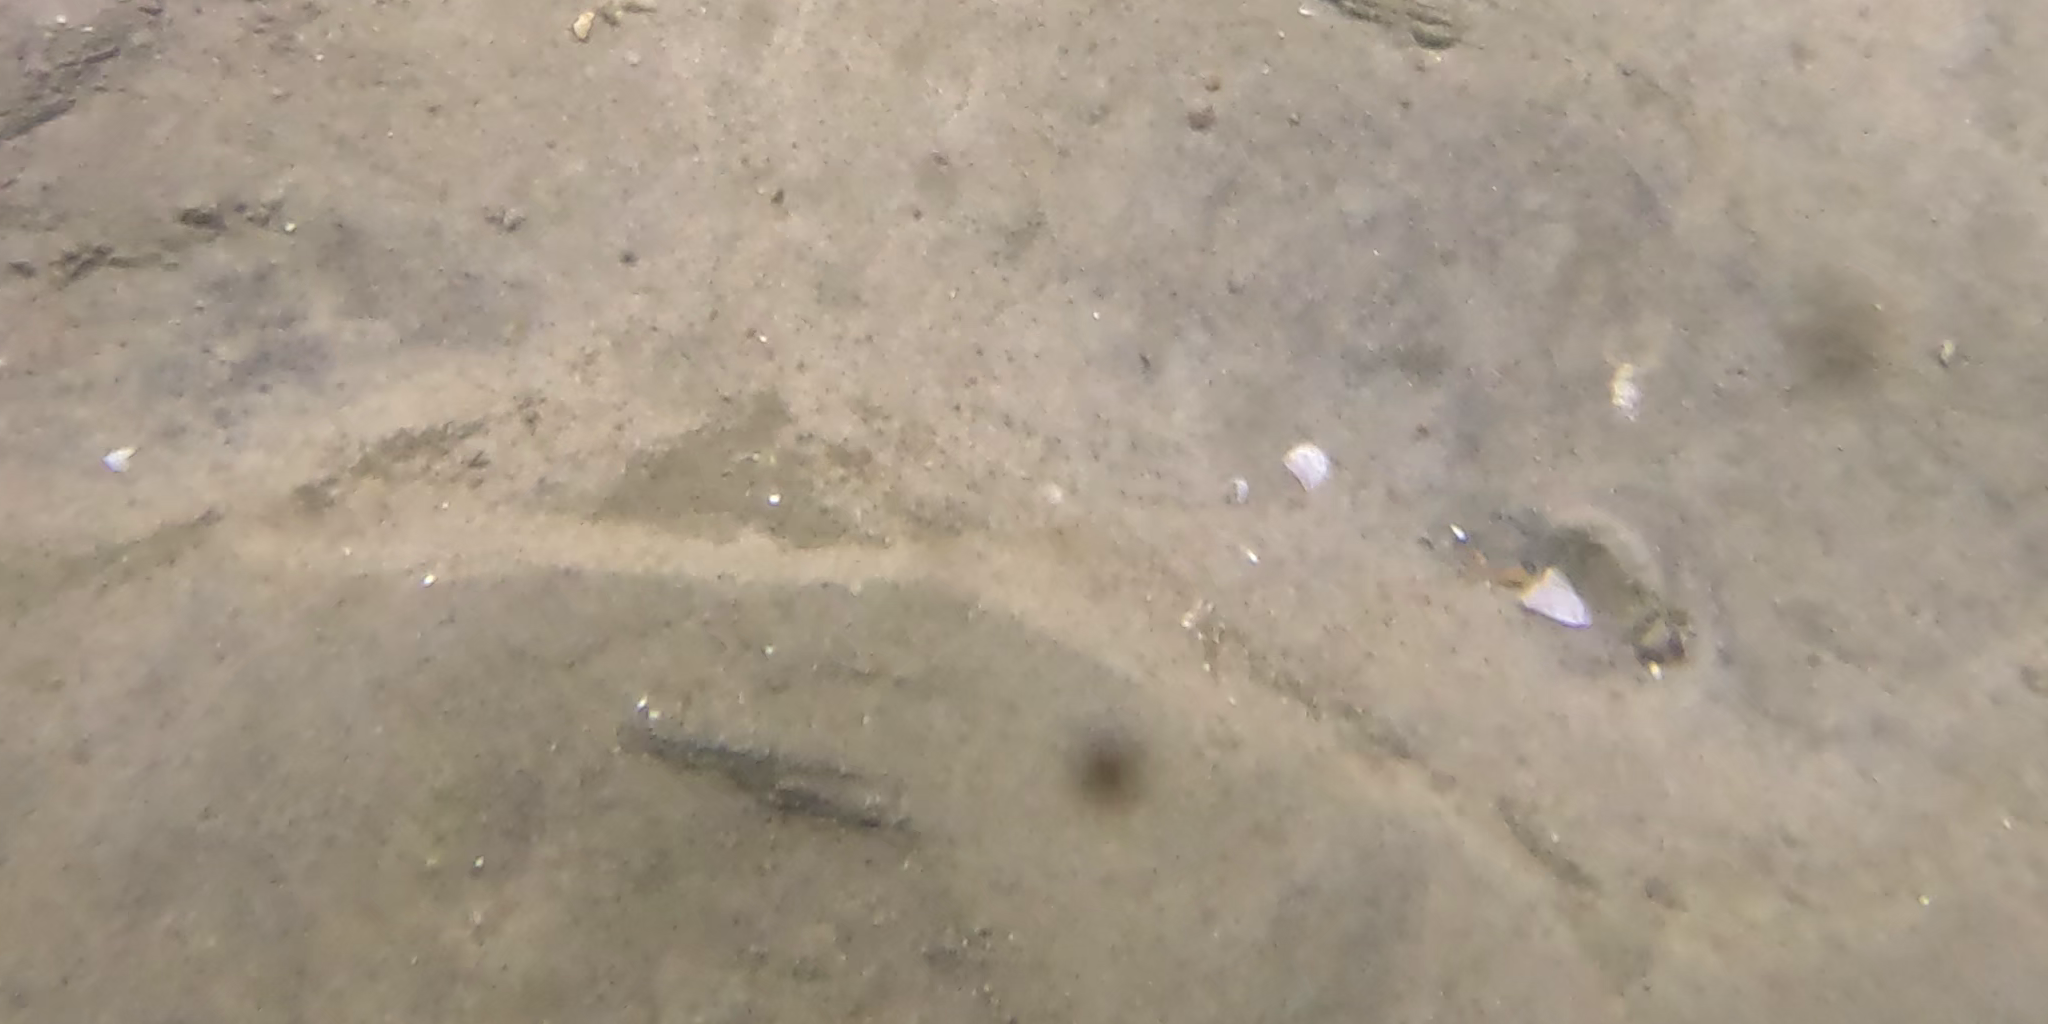
Seabed habitat: sand